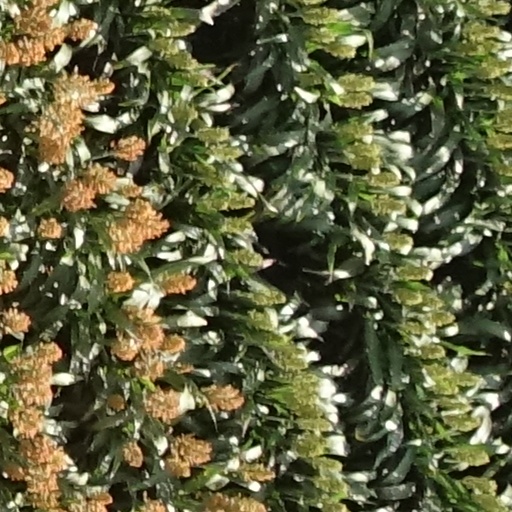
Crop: sorghum